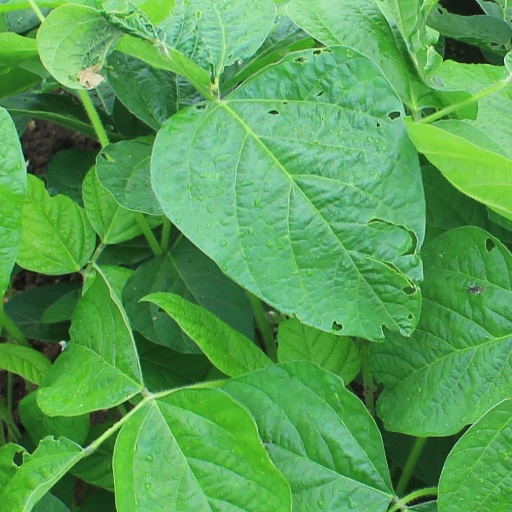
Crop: soybean